Tytila of East Anglia

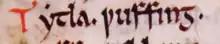
'Tytla Wuffing' from the "Textus Roffensis"

Tytila (died around 616) was a semi-historical pagan king of East Anglia, a small Anglo-Saxon kingdom which today includes the English counties of Norfolk and Suffolk. Early sources, including Bede's "Ecclesiastical History of the English People", identify him as an early member of the Wuffingas dynasty who succeeded his father Wuffa. A later chronicle dates his reign from 578, but he is not known to have definitely ruled as king and nothing of his life is known. He is listed in a number of genealogical lists.